M4 Sherman

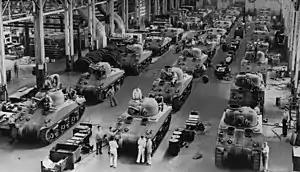
M4A4 Sherman production line in the Detroit Arsenal Tank Plant, Warren, Michigan (1942)

The Army had seven main sub-designations for M4 variants during production: M4, M4A1, M4A2, M4A3, M4A4, M4A5, and M4A6. These designations did not necessarily indicate linear improvement; in that "M4A4" did not indicate it was better than "M4A3". These sub-types indicated standardized production variations, which were often manufactured concurrently at different locations. The sub-types differed mainly in engines, although the M4A1 differed from the other variants by its fully cast upper hull, with a distinctive rounded appearance. The M4A4 had a longer engine that required a longer hull and more track blocks, and thus the most distinguishing feature of the M4A4 was the wider longitudinal spacing between the bogies. "M4A5" was an administrative placeholder designation for Canadian Ram tank. The M4A6 had a radial diesel engine as well as the elongated chassis of the M4A4, but only 75 of these were ever produced.